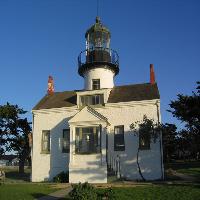
Weather: sun or clear